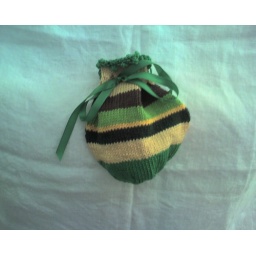
Handy bag in girl scout colors